Niedermayer–Hentig Expedition

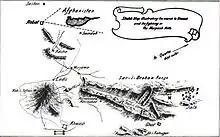
A map by Colonel Reginald Dyer illustrating the Sistan border with Afghanistan. Dyer led the Seistan Force, hunting for infiltrating German agents through much of 1916.

In Turkey and Persia, nationalist work had begun by 1909, under the leadership of Sardar Ajit Singh and Sufi Amba Prasad. Reports from 1910 indicate that Germany was already contemplating efforts to threaten India through Turkey, Persia, and Afghanistan. Germany had built close diplomatic and economic relationships with Turkey and Persia from the late 19th century. Von Oppenheim had mapped Turkey and Persia while working as a secret agent. The Kaiser toured Constantinople, Damascus, and Jerusalem in 1898 to bolster the Turkish relationship and to portray solidarity with Islam, a religion professed by millions of subjects of the British Empire in India and elsewhere. Referring to the Kaiser as Haji Wilhelm, the Intelligence Bureau for the East spread propaganda throughout the region, fostering rumours that the Kaiser had converted to Islam following a secret trip to Mecca and portraying him as a saviour of Islam.